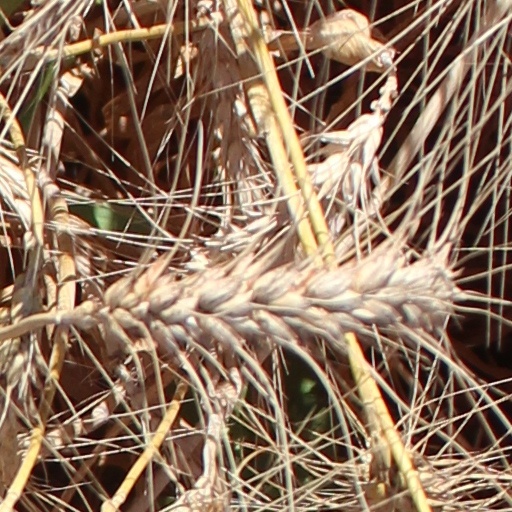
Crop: wheat